Urban evolution of Addis Ababa

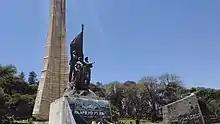
Tiglachin Monument built by the Derg government

In 1959, the British consultant team named Bolton Hennessy and Partners commissioned Abercrombie's 1954–1956 to fulfill the larger population size. Two satellite place such as Mekenissa and West of the old Air Port of Abercrombie's proposal did not incorporated to the city, while Rapi, Gefersa, Kaliti and Kotebe were proposed along with Jimma, Ambo, Mojo and Dessie respectively (the four regional highways). Their plan envisaged metropolitan development surrounded by satellite towns to enlarge Addis Ababa in size.